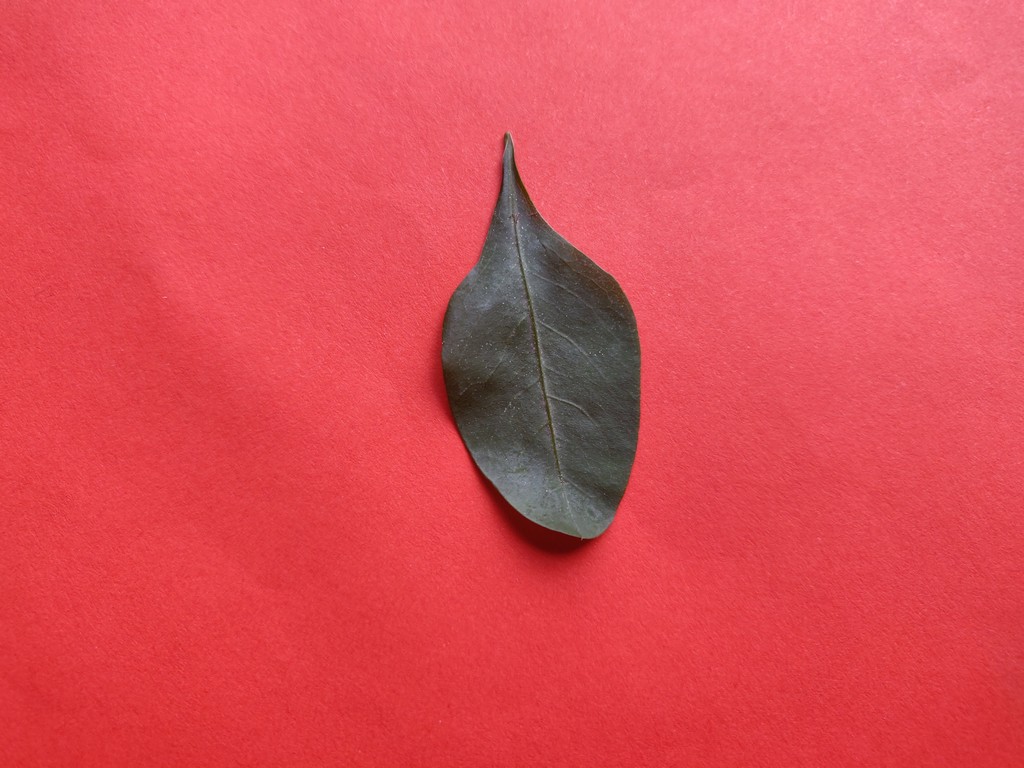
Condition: Healthy
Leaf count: single
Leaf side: front